Second Sino-Japanese War

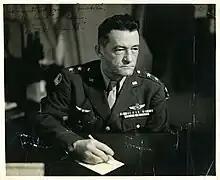
Flying Tigers Commander Claire Lee Chennault

Long-standing differences in national interest and political stance among China, the United States, and the United Kingdom remained in place. British Prime Minister Winston Churchill was reluctant to devote British troops, many of whom had been routed by the Japanese in earlier campaigns, to the reopening of the Burma Road; Stilwell, on the other hand, believed that reopening the road was vital, as all China's mainland ports were under Japanese control. The Allies' "Europe first" policy did not sit well with Chiang, while the later British insistence that China send more and more troops to Indochina for use in the Burma Campaign was seen by Chiang as an attempt to use Chinese manpower to defend British colonial possessions. Chiang also believed that China should divert its crack army divisions from Burma to eastern China to defend the airbases of the American bombers that he hoped would defeat Japan through bombing, a strategy that American general Claire Lee Chennault supported but which Stilwell strongly opposed. In addition, Chiang voiced his support of the Indian independence movement in a 1942 meeting with Mohandas Gandhi, which further soured the relationship between China and the United Kingdom.